Main Customs Office (Munich)

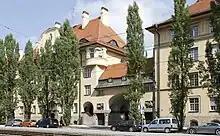
Residential buildings for officials on Landsberger Strasse

The warehouse and administration buildings were built using a reinforced concrete skeleton, making them one of the pioneering examples of such large-scale reinforced concrete structures in Europe. Prominent construction companies from across southern Germany were commissioned for the construction work. The Munich-based firm Gebr. Rank and Heilmann & Littmann were responsible for the execution of the reinforced concrete structures, while the wrought iron work was carried out by F. F. Kustermann. The heating system was supplied by Eisenwerke Kaiserslautern, cranes were sourced from the Nuremberg machine factory Wilhelm Spaeth and the Würzburg company Georg Noell & Co, and the pneumatic tube system was created by Alois Zettler. Siemens-Schuckertwerke provided various other technical installations for the building. The total cost of the Main Customs Office amounted to 1,760,000 marks for the land and 8,170,500 marks for the buildings. This figure also includes the construction expenses of 485,000 marks for the customs facilities at Munich South Station, which were built to facilitate customs clearance for fruit and vegetables at the Munich wholesale market hall. Additionally, the cost encompasses the land and buildings for the new Forsthof in Haidhaus.